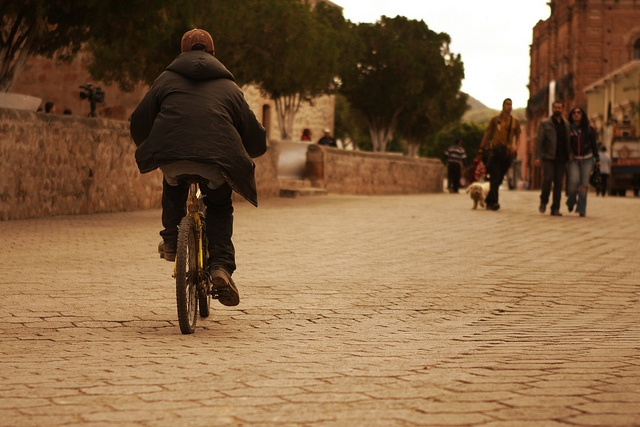
A man riding a bike down a small town road.
A person is riding a bike down a stone road.
The backside of a man riding a bicycle on a sidewalk.
Pedestrians and a bicyclist on a bricked sidewalk
People on a cobble stone pavement walking and someone riding a bike.